Lord of the World

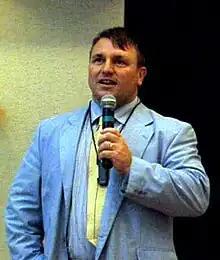
Joseph Pearce, 2007.

After the destruction of Rome, Cardinals Franklin and Steinmann travelled to the deathbed of the only other living cardinal. They held a Papal Conclave, and Franklin was elected Pope, taking the name Sylvester III. The cardinals both died soon after. Pope Sylvester has since reorganised the Church so that it will survive the persecution under Felsenburgh's government. He has secretly rebuilt the College of Cardinals, and his name and location (Nazareth) are known only to them.